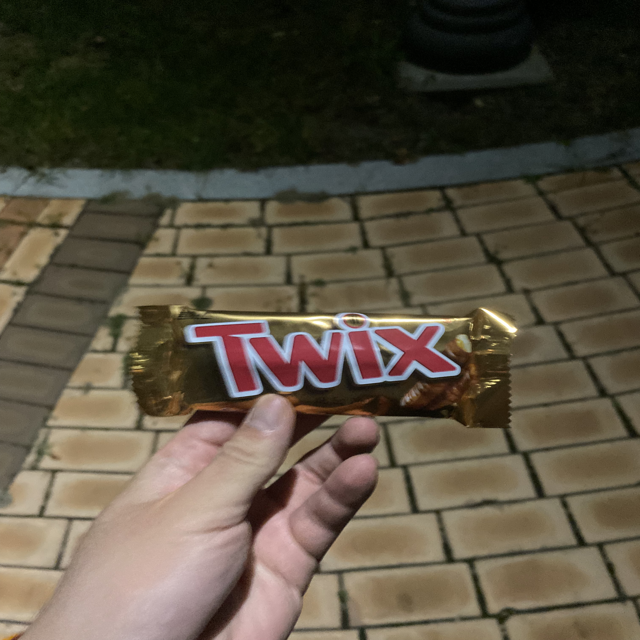
Label: plastics